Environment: real
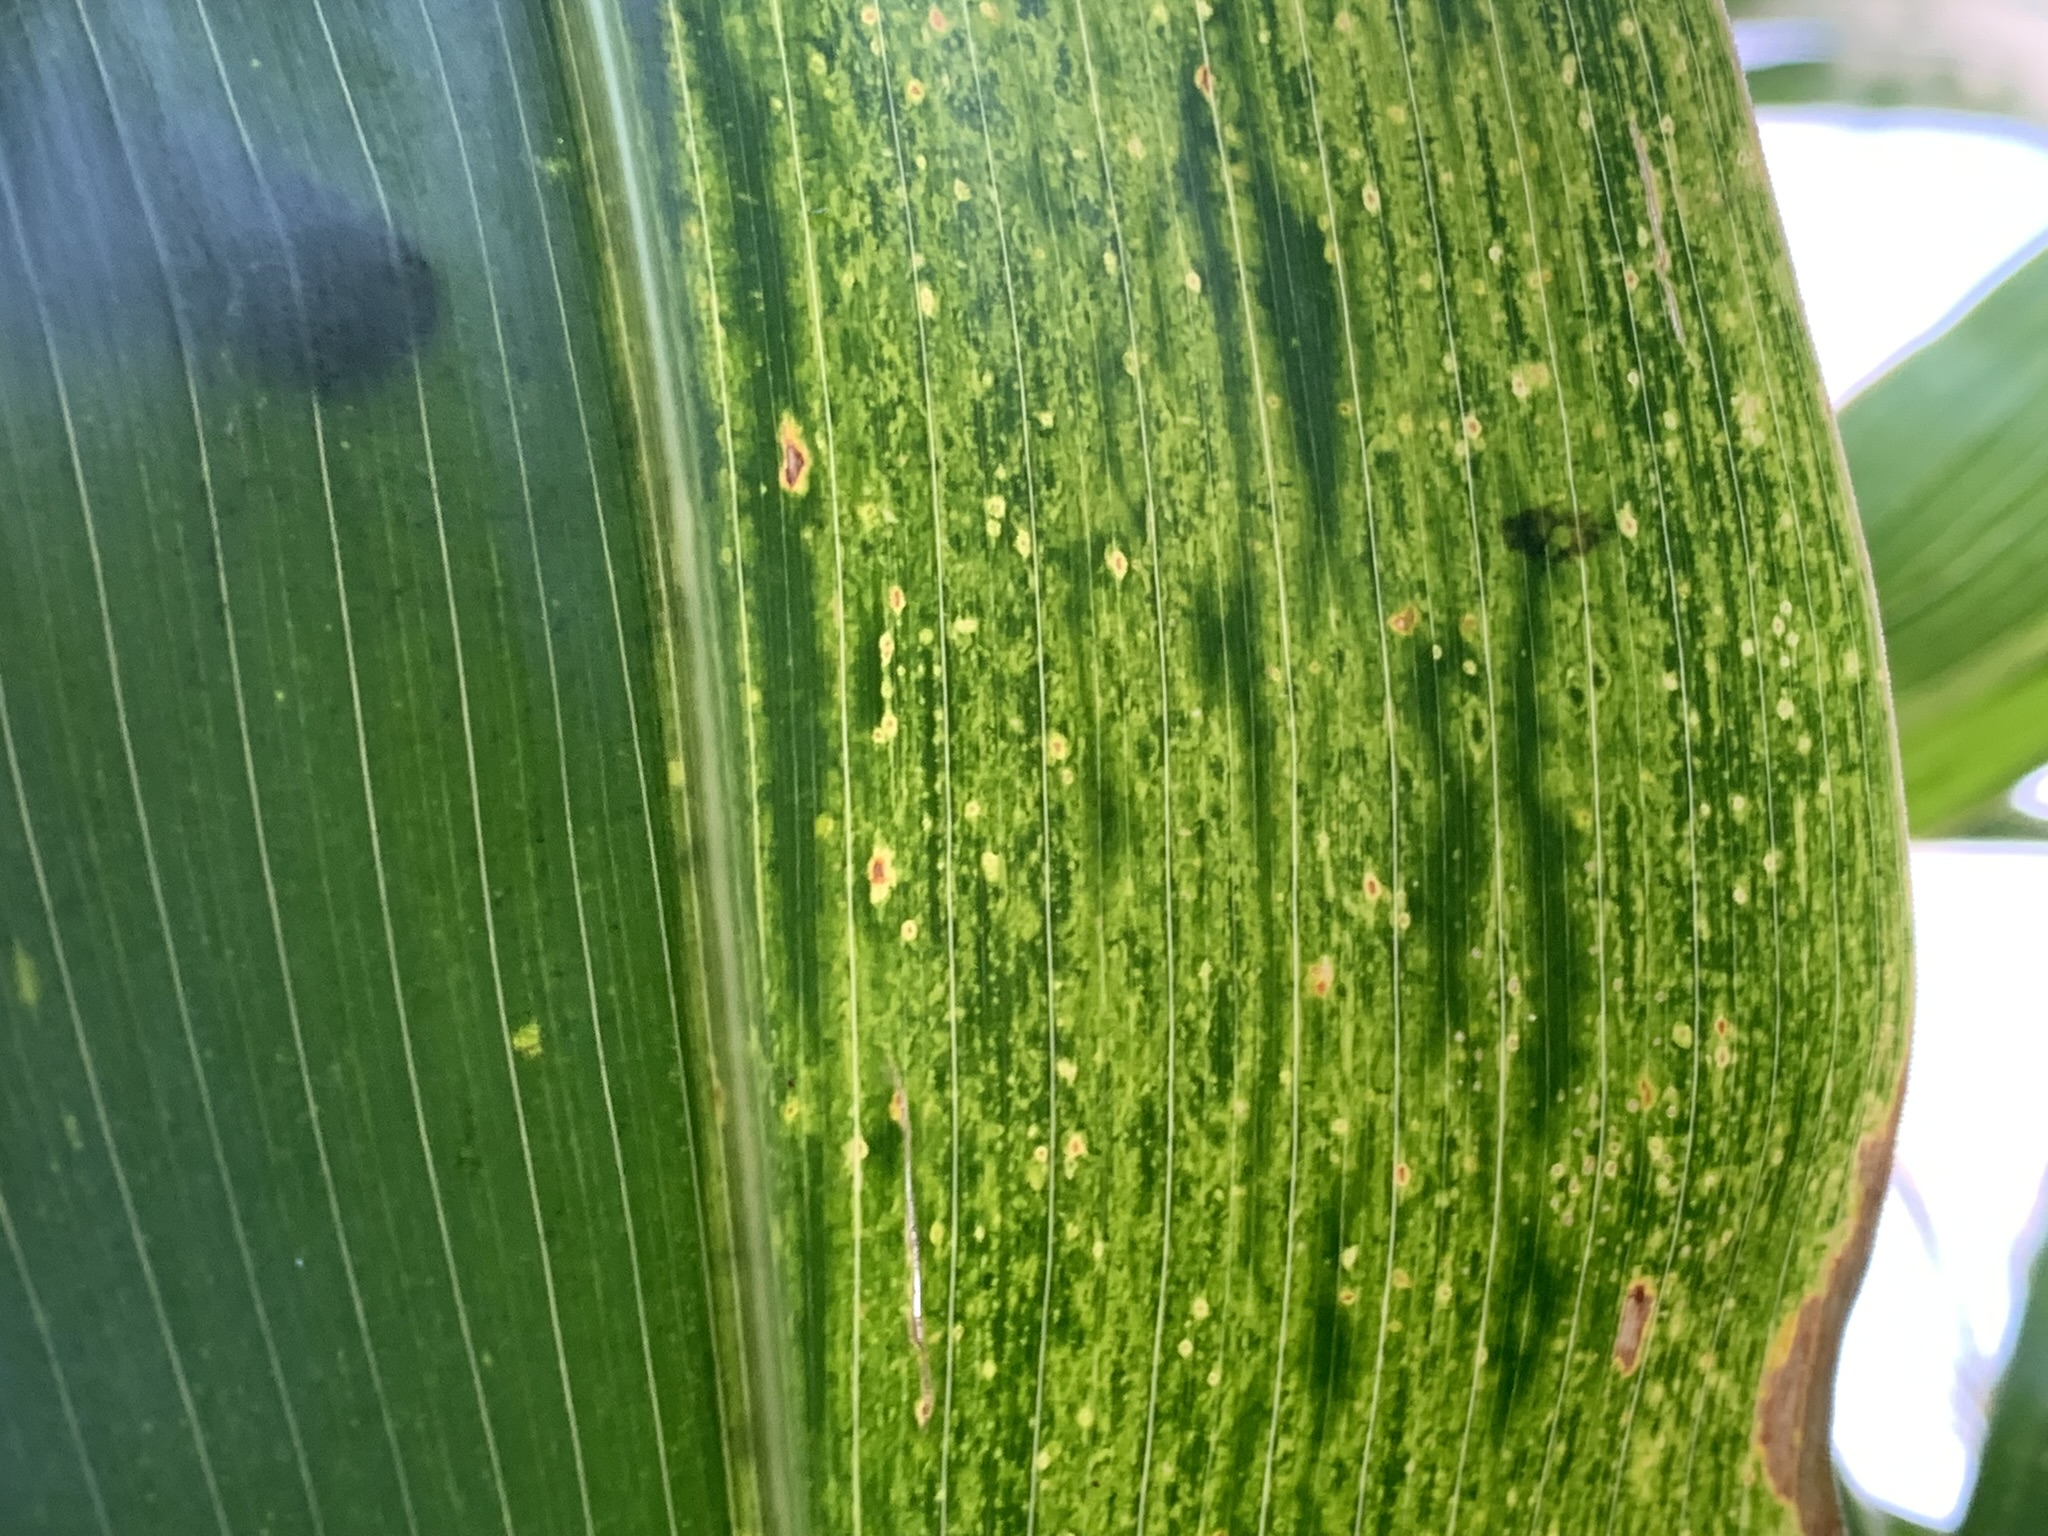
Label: lethal_necrosis